Volotovo Church

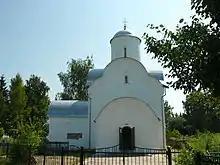

in the village of Volotovo in Novgorodsky District, Novgorod Oblast, Russia was built in 1352. The church was notable mainly for the frescoes presumably made by a disciple of Theophanes the Greek, one of the foremost Russian artists. The church was destroyed to the ground during World War II and restored in the 2000s. Fragments of the frescoes were reconstructed.